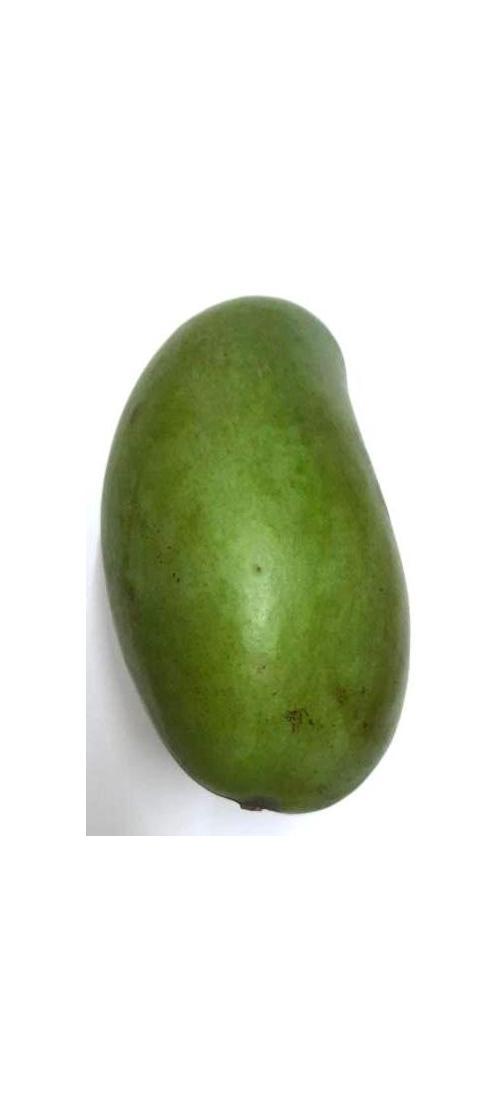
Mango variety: Rupali